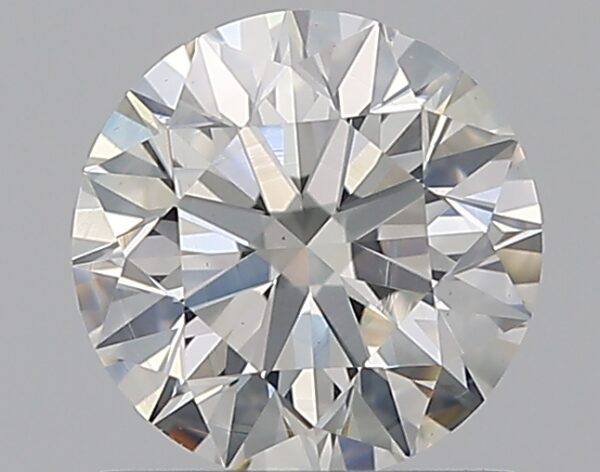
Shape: round
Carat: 0.9
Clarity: VS2
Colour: E
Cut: EX
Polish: EX
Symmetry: EX
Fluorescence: ST
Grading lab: GIA
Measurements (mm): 6.11 x 6.15 x 3.85